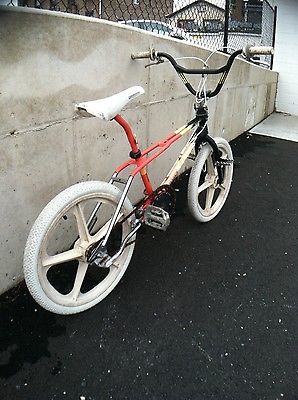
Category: bicycle